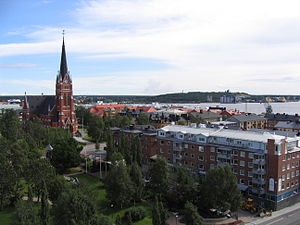
Luleå
Luleå finsk: Luulaja, nordsamisk: Luleju, er den største by i Norrbottens län i landsdelen Norrland i Sverige. Den er administrationscenter for både Luleå kommune og Norrbottens län. I 2017 havde byområdet Luleå ca. 44.000 indbyggere, mens kommunen i 2017 havde ca. 77.300 indbyggere.